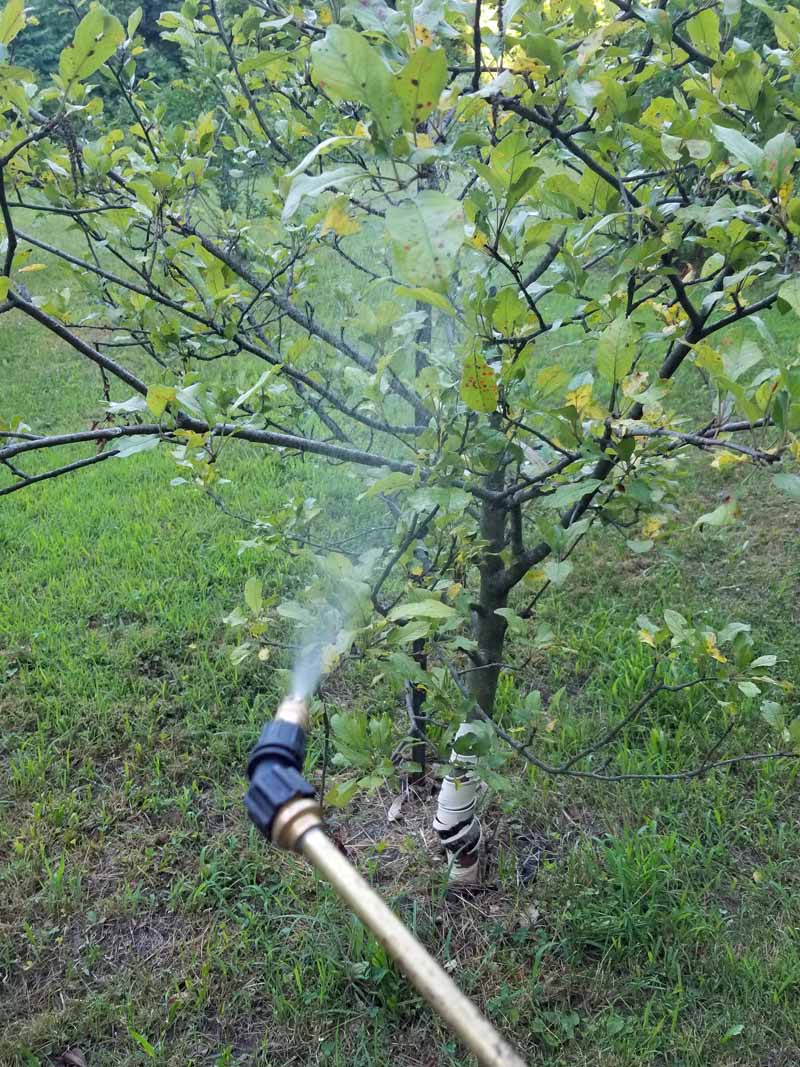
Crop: apple
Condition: rust